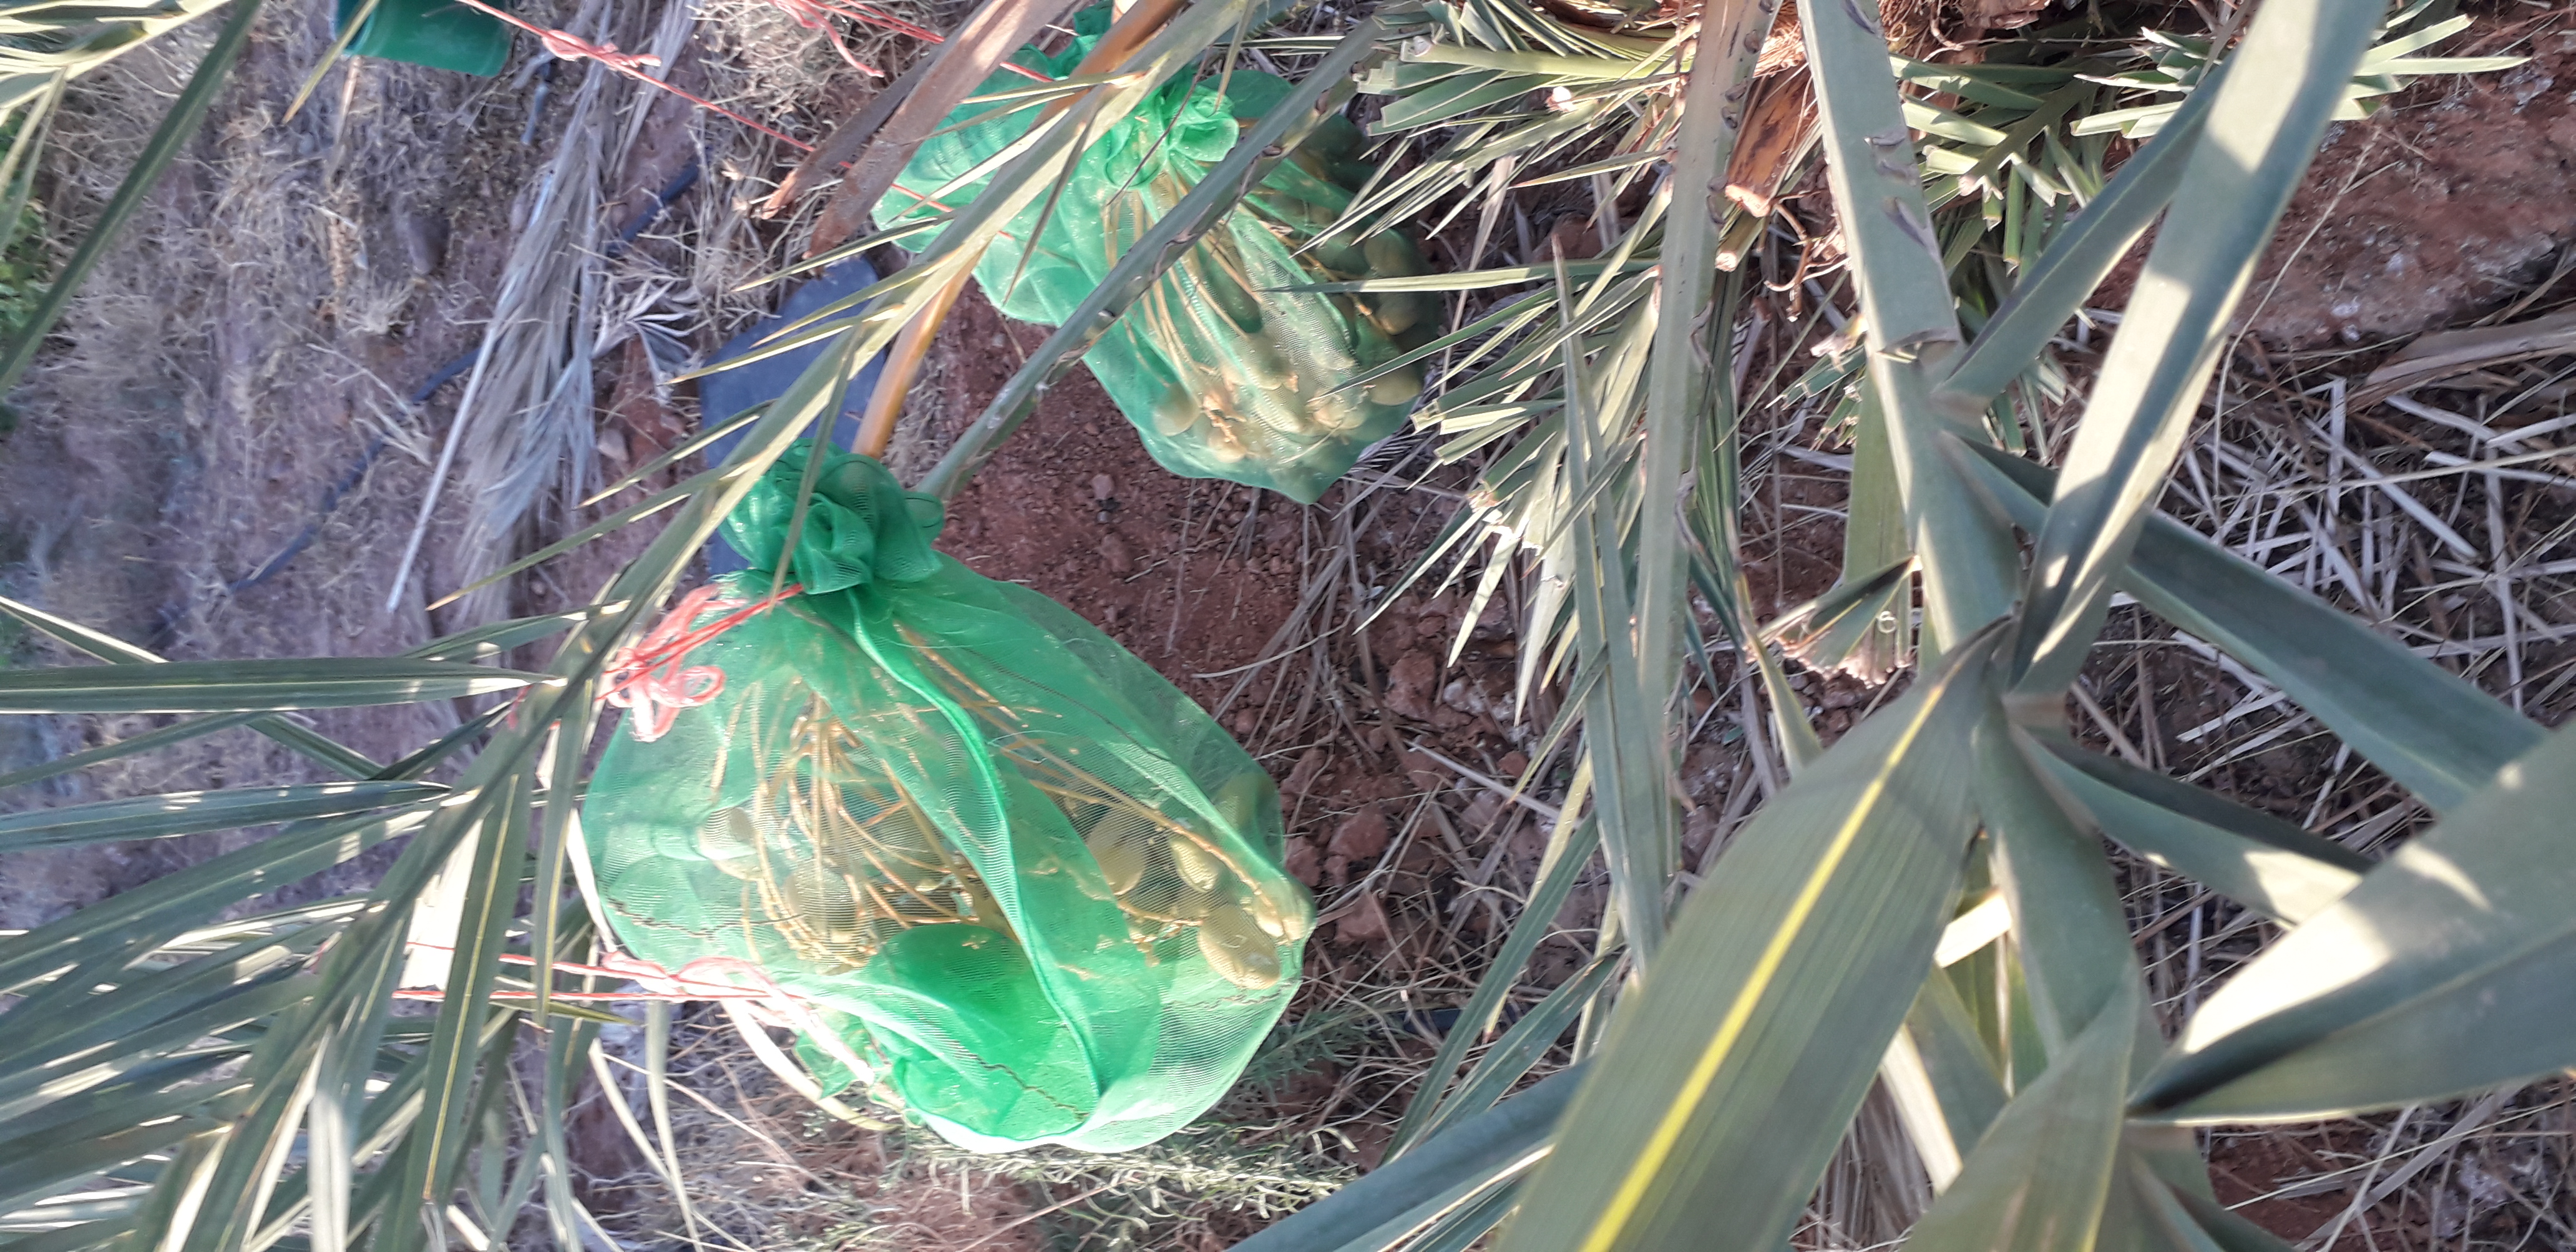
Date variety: Boumajhoul